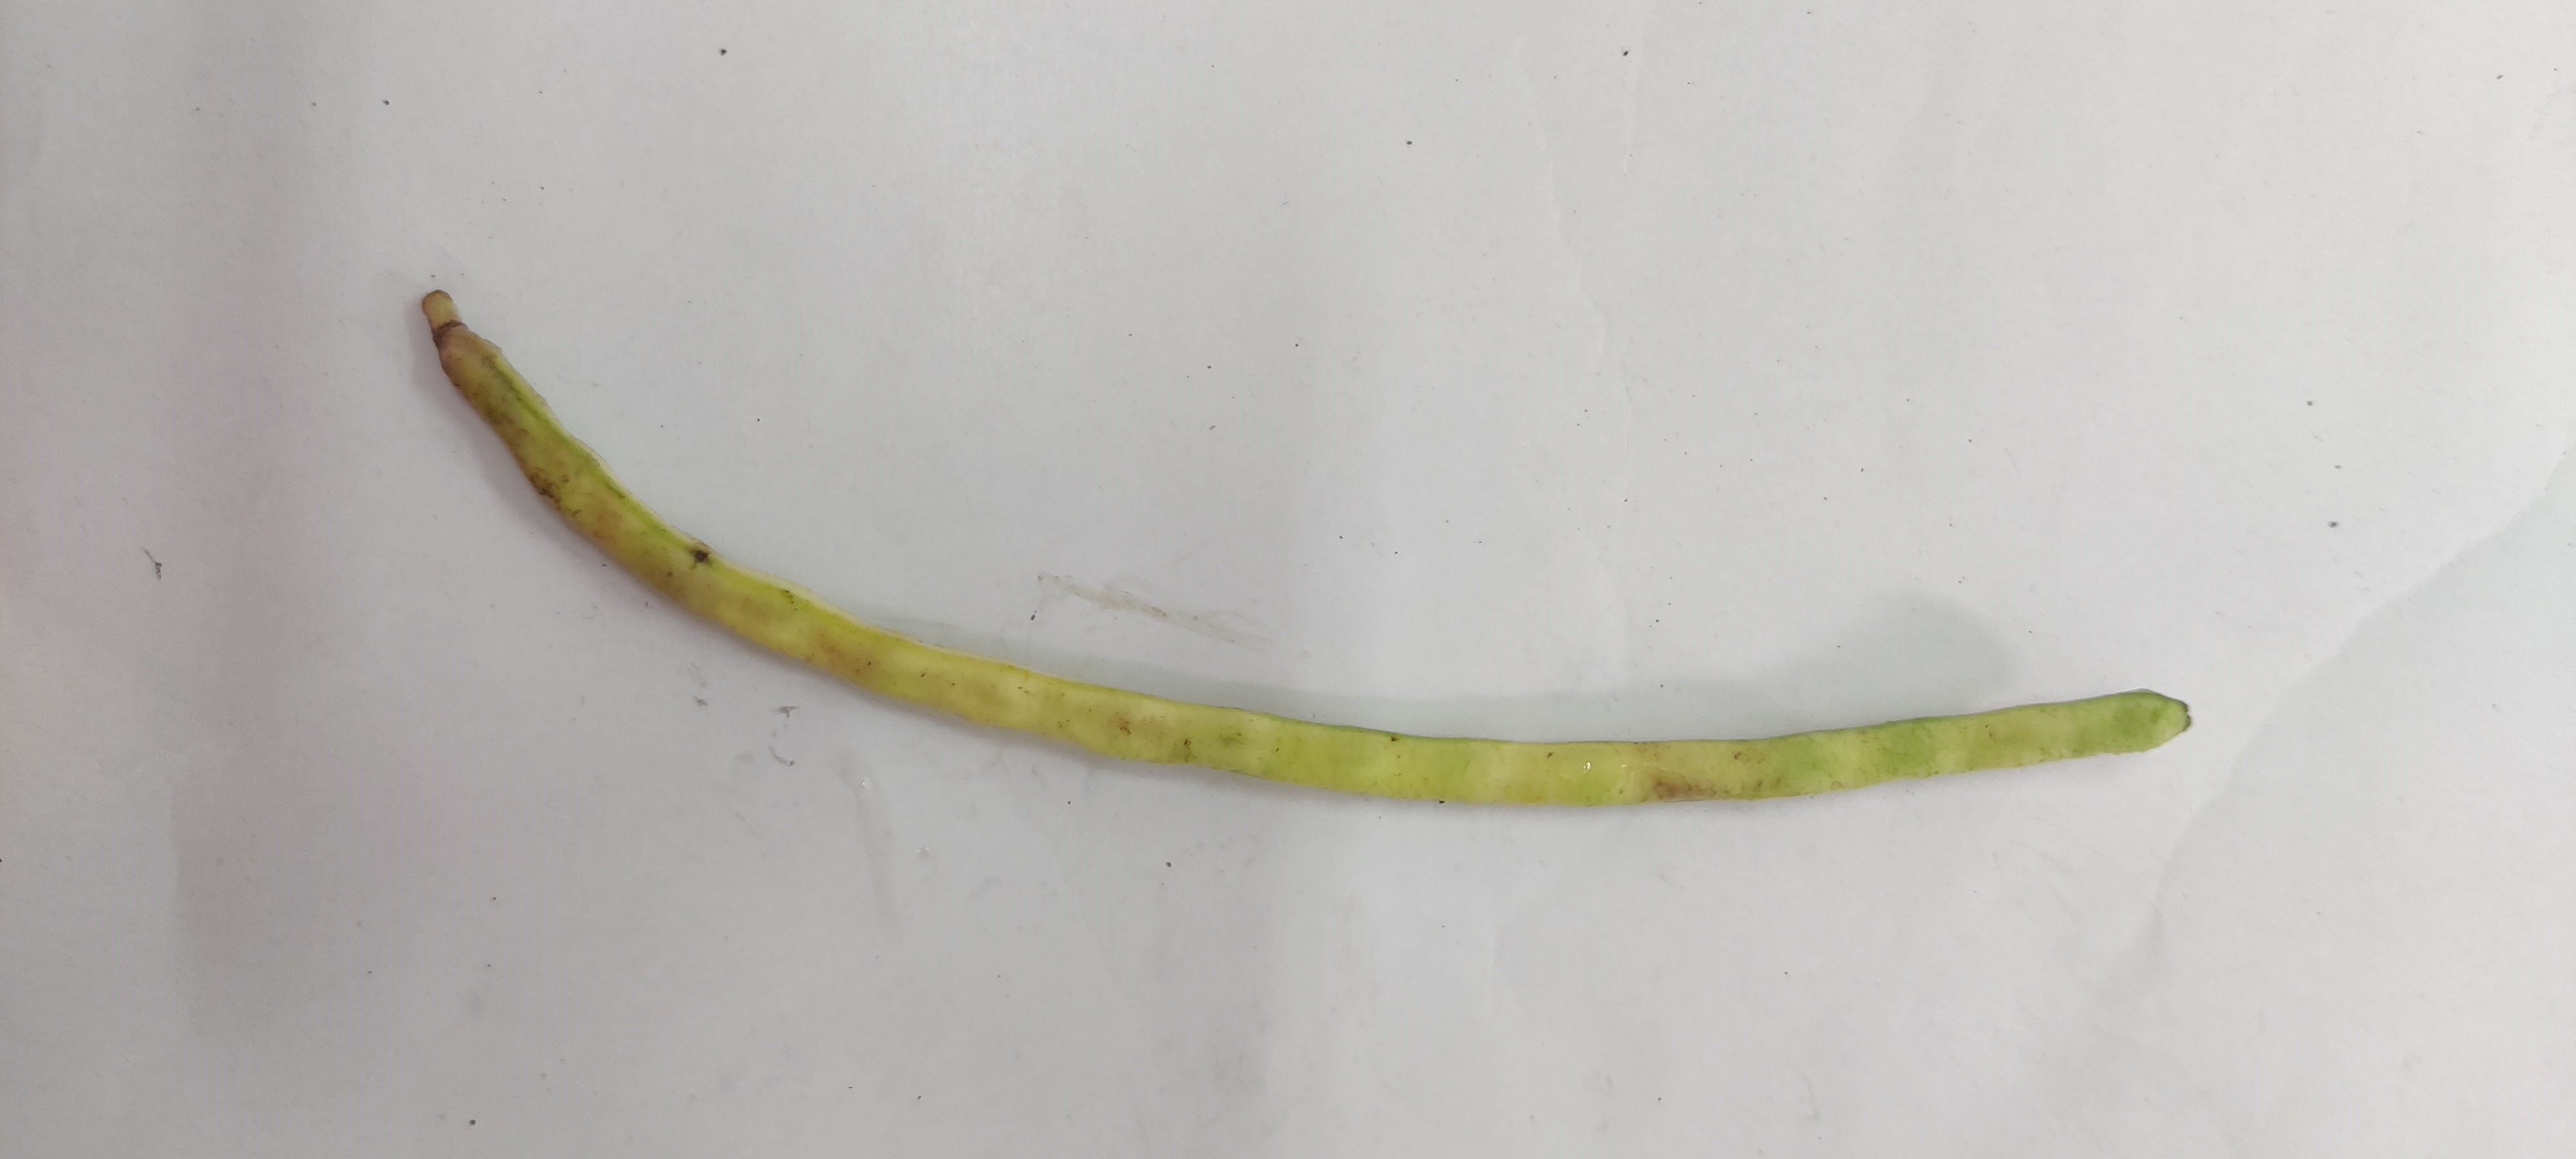
Crop: Cowpea
Condition: Severely Damaged